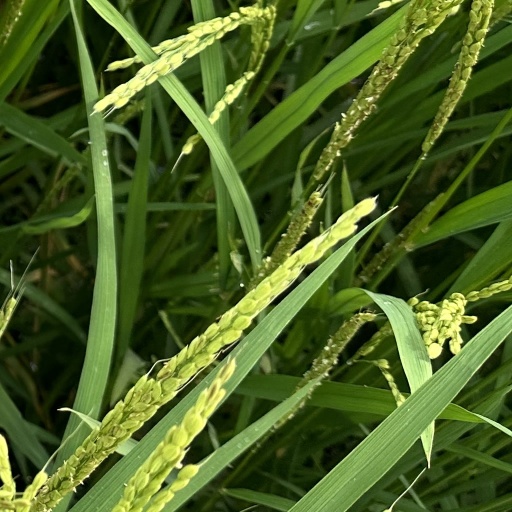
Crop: rice